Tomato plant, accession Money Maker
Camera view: bottom (45 deg); turntable rotation: 300 degrees
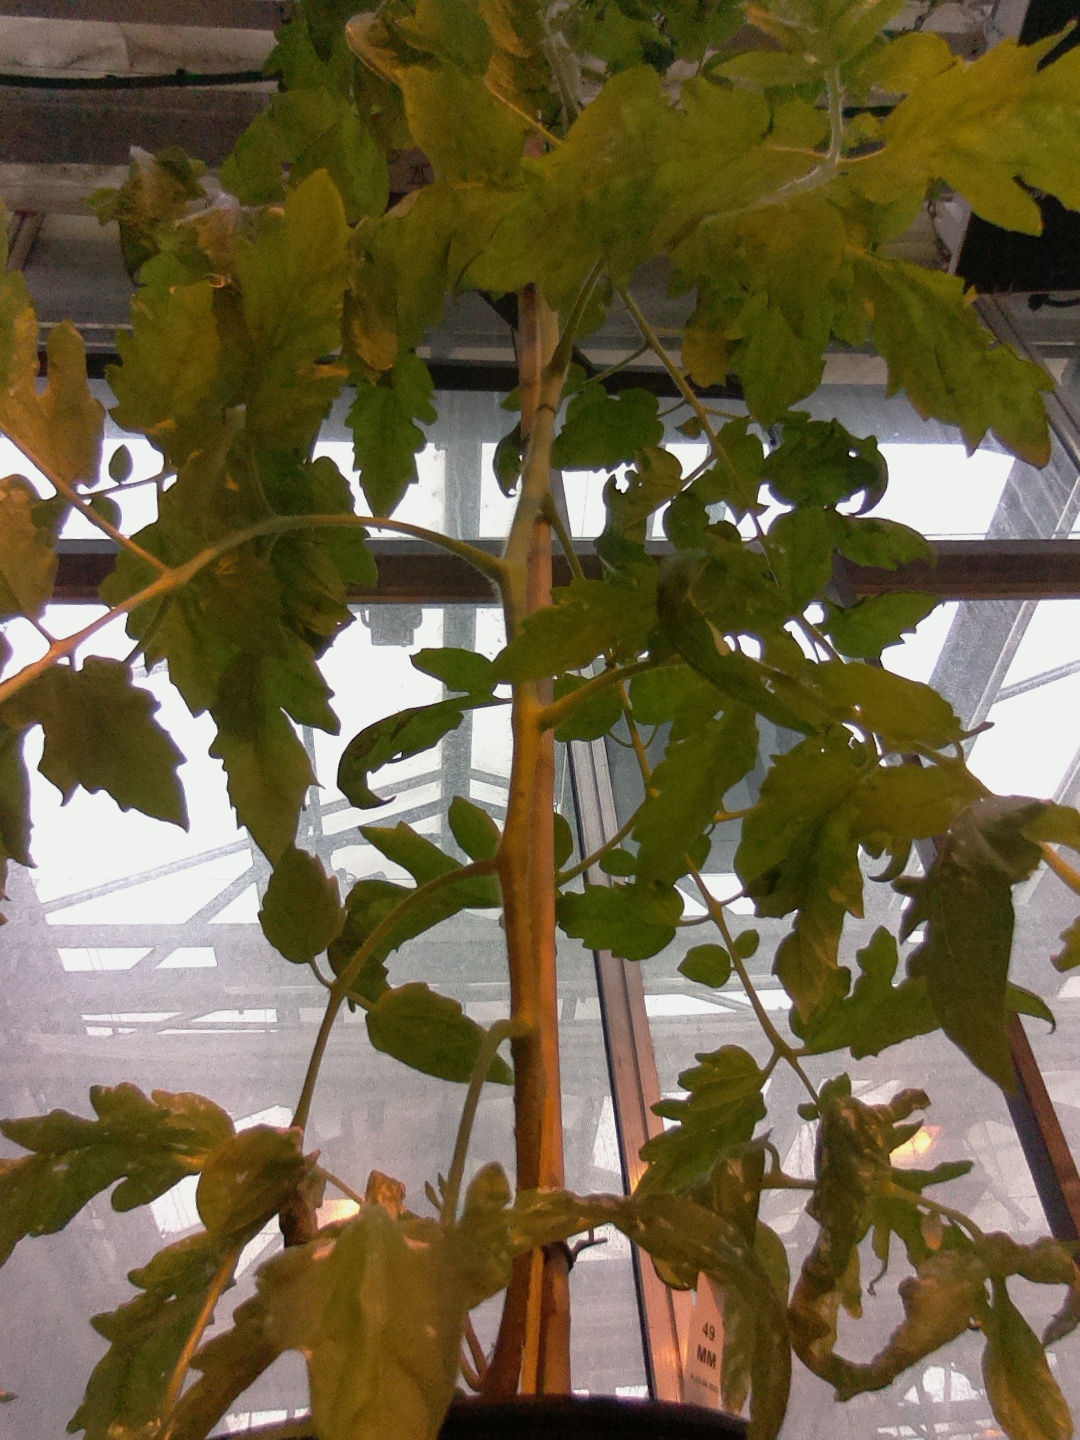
BBCH growth stage 60: First flowers open